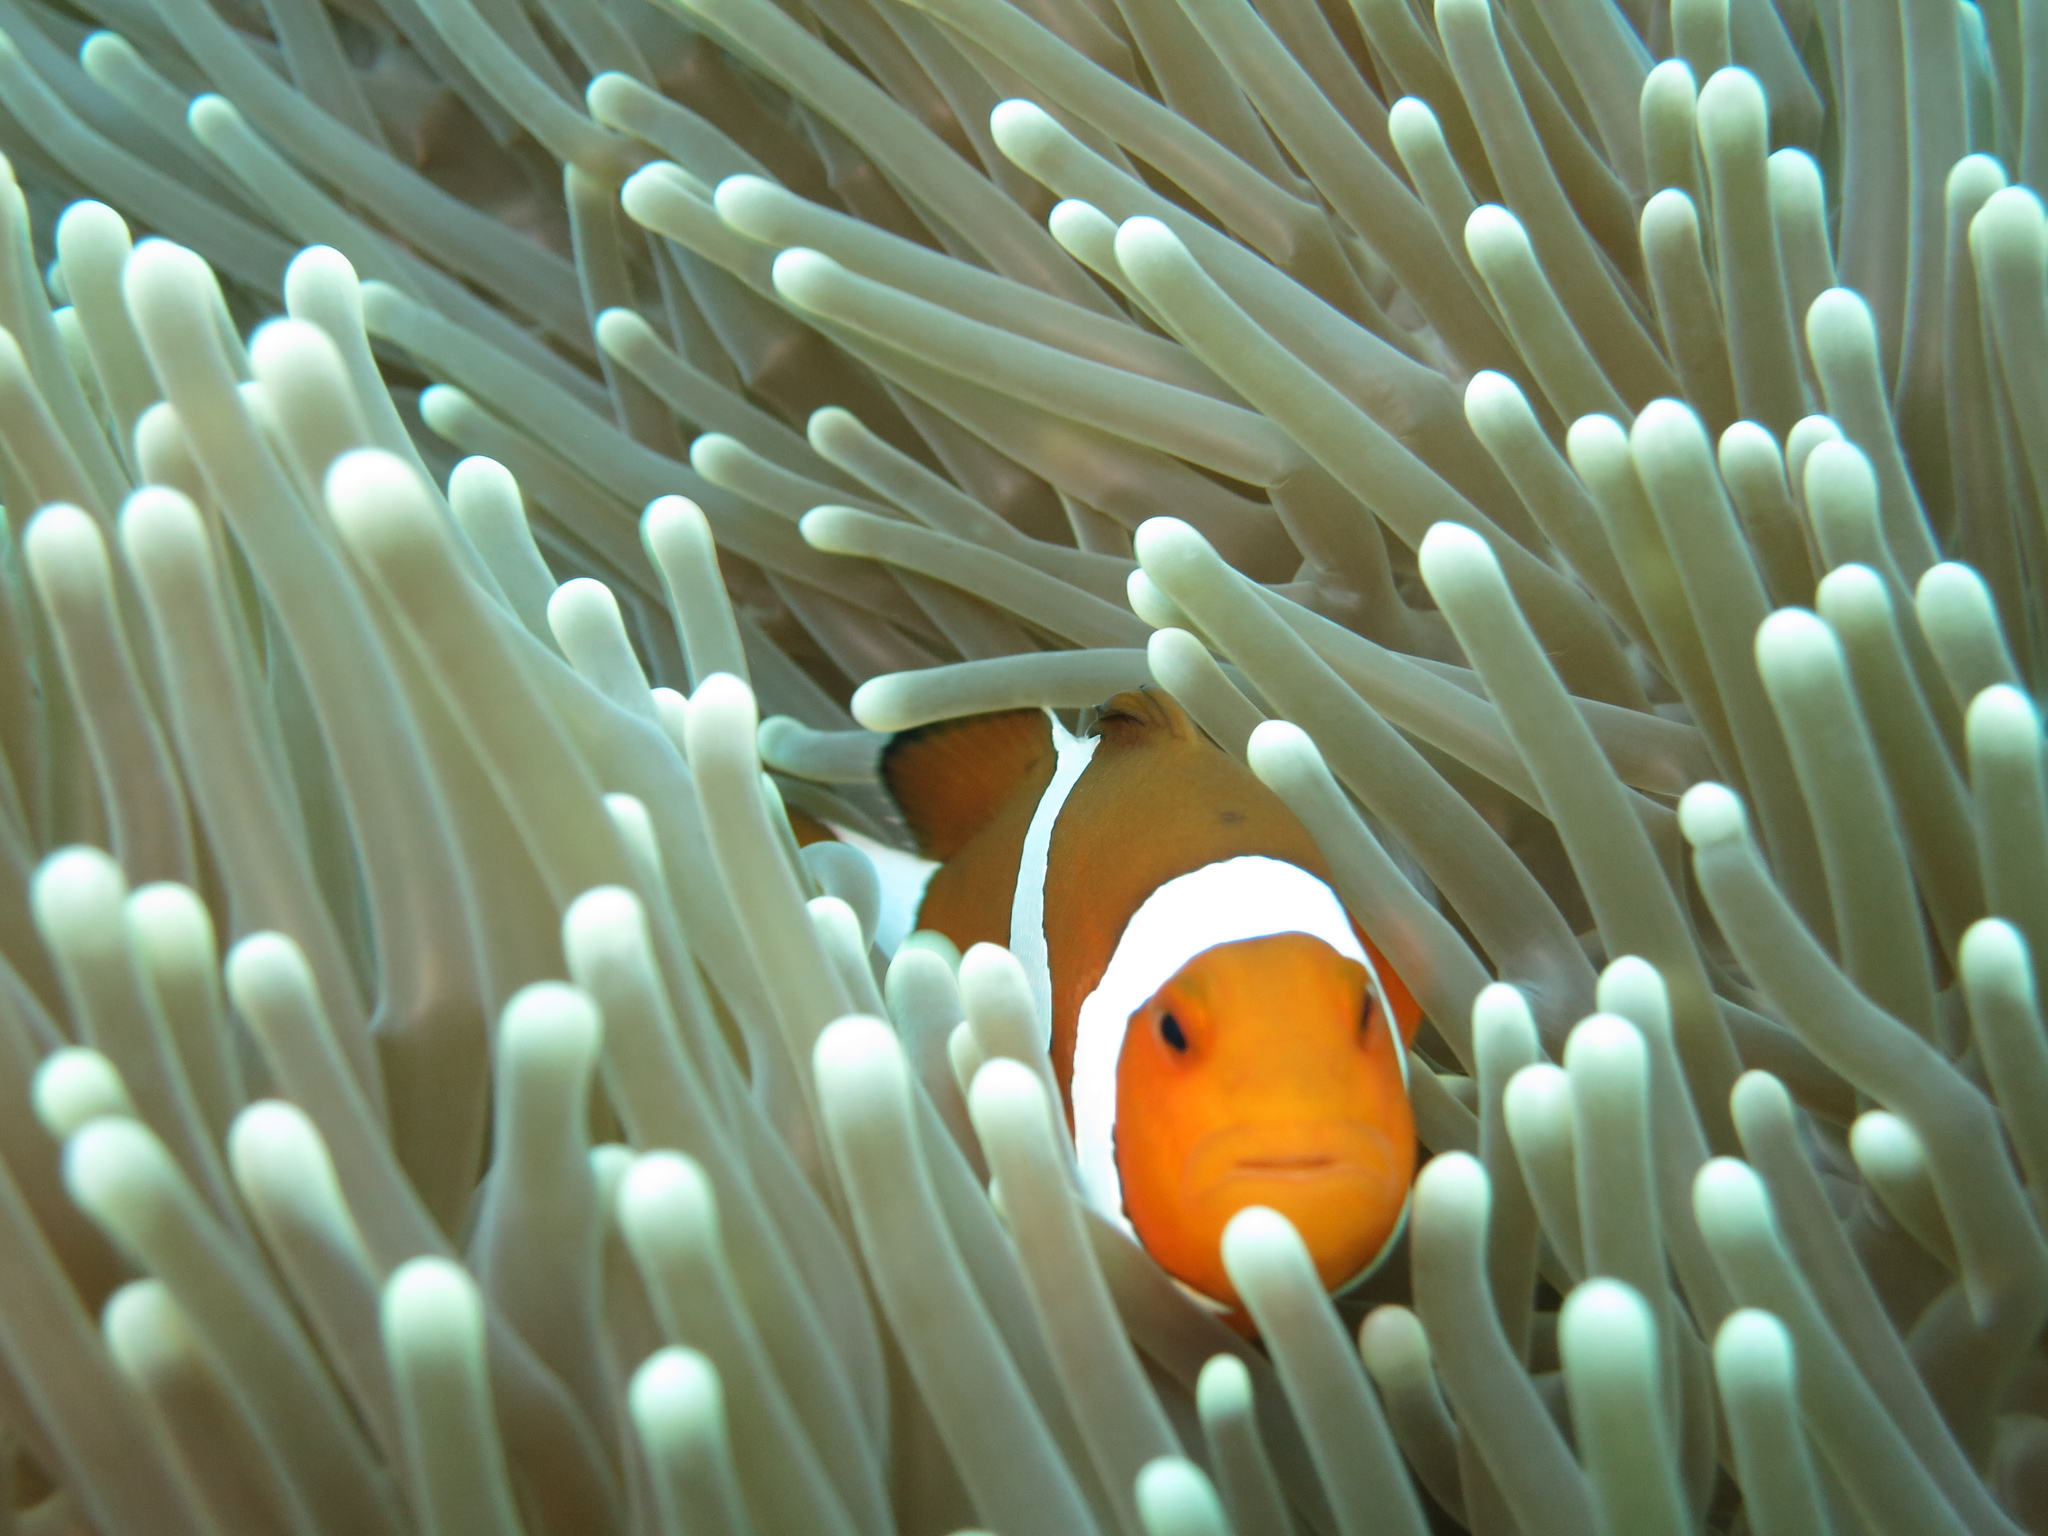
Amphiprion ocellaris (Ocellaris Anemonefish)